Kawit

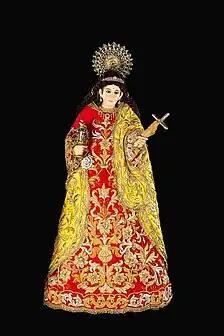
Saint Mary Magdalene, Patroness of Kawit, Cavite.

Kawit was the most thriving settlement prior to the coming of the Spanish. In fact, the town provided the first anchorage of the Spanish in the province, whence colonization and proselytization of the Christian religion began, spreading to all corners of the province. It was established as a town in 1587 or, as recognized by laws, on August 1, 1600.